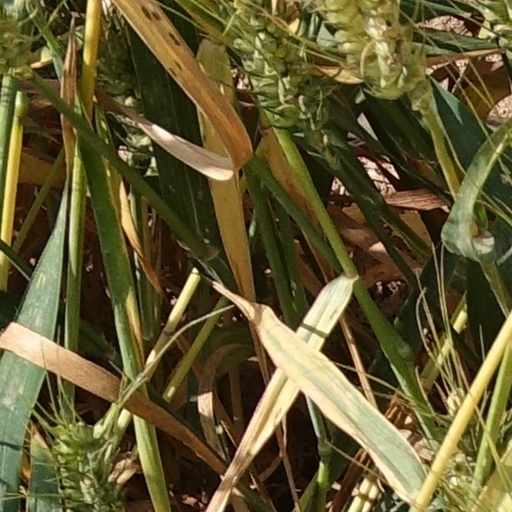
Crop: wheat